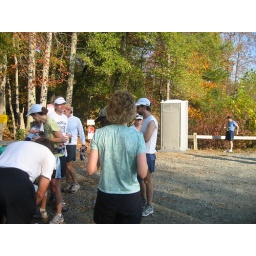
Tony Rouse in the white hat